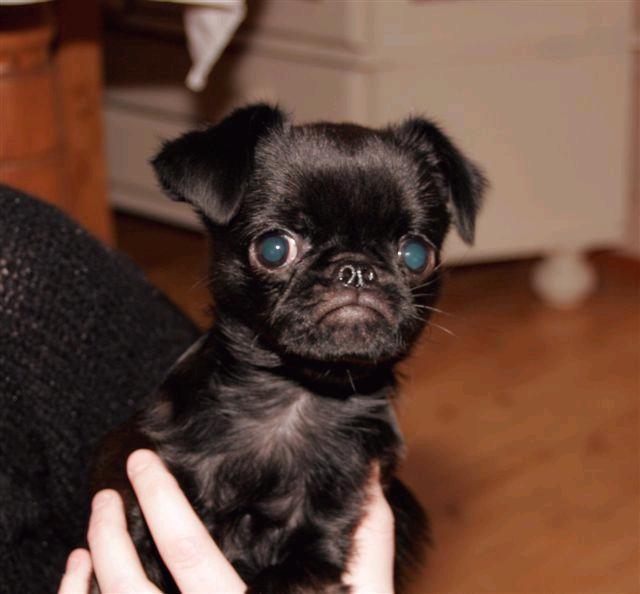
Brabancon_griffon